The Old Vic

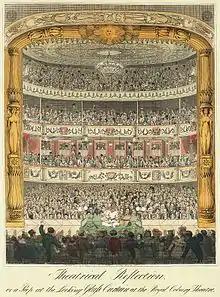
Royal Coburg Theatre in 1822

The theatre was founded in 1818 by James King and Daniel Dunn (formerly managers of the Surrey Theatre in Bermondsey), and John Thomas Serres, then the marine painter to the King. Serres managed to secure the formal patronage of Princess Charlotte and her husband Prince Leopold of Saxe-Coburg, and named the theatre the Royal Coburg Theatre. The theatre was a "minor" theatre (as opposed to one of the two patent theatres) and was thus technically forbidden to show serious drama. Nevertheless, when the theatre passed to George Bolwell Davidge in 1824 he succeeded in bringing legendary actor Edmund Kean south of the river to play six Shakespeare plays in six nights. The theatre's role in bringing high art to the masses was confirmed when Kean addressed the audience during his curtain call saying "I have never acted to such a set of ignorant, unmitigated brutes as I see before me." In 1825 a young American actor, Ira Aldridge, played here in this second job in the country in an abolitionist play, 'The Revolt of Surinam'. It was the start of a groundbreaking classical, international career. Aldridge was 18 years old, Black American and by the time of his death in 1867 he was one of the biggest stars of his day. More popular staples in the repertoire at the theatre were "sensational and violent" melodramas demonstrating the evils of drink, "churned out by the house dramatist", confirmed teetotaller Douglas Jerrold.